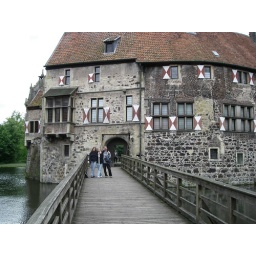
all with the castle and water around.. in the water were very big fishes!!! :)